Società Anonima Navigazione Aerea

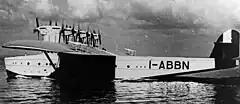
SANA's Do X "Alessandro Guidoni".

Società Anonima Navigazione Aerea (abbreviated SANA) was an Italian airline established 1925 in Genoa, concentrating on flying boat routes in the western Mediterranean area.